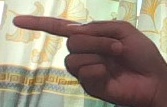
ASL sign: G